Bus rapid transit

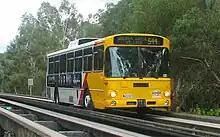
A Mercedes-Benz O305 travelling on the O-Bahn in Adelaide, Australia

The second BRT system in the world was the Rede Integrada de Transporte (RIT, "integrated transportation network"), implemented in Curitiba, Brazil, in 1974. The Rede Integrada de Transporte was inspired by the previous transport system of the National Urban Transport Company of Peru (In Spanish: ENATRU), which only had quick access on Lima downtown, but it would not be considered BRT itself. Many of the elements that have become associated with BRT were innovations first suggested by Carlos Ceneviva, within the team of Curitiba Mayor Jaime Lerner. Initially just dedicated bus lanes in the center of major arterial roads, in 1980 the Curitiba system added a feeder bus network and inter-zone connections, and in 1992 introduced off-board fare collection, enclosed stations, and platform-level boarding. Other systems made further innovations, including platooning (three buses entering and leaving bus stops and traffic signals at once) in Porto Alegre, and passing lanes and express service in São Paulo.